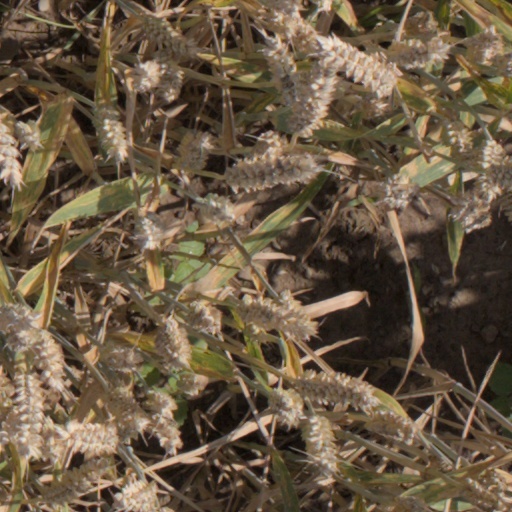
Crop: wheat